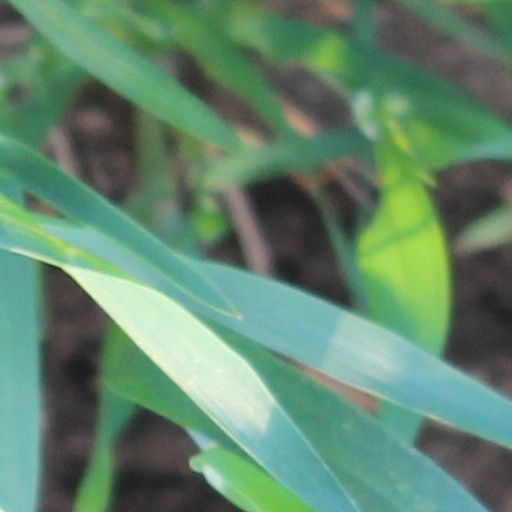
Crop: wheat